Rifle Sport Gallery

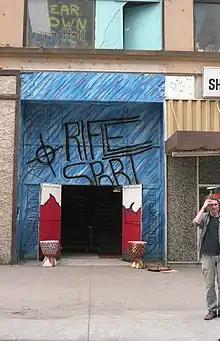
Rifle Sport Alternative Art Gallery entrance in 1988

Rifle Sport Alternative Art Gallery was an underground art space open from 1985 to 1988 in the Block E segment of Hennepin Avenue in downtown Minneapolis, Minnesota. It was an important and groundbreaking venue for non-mainstream and punk-rock art in the Twin Cities. Writer Andy Sturdevant has noted that the gallery's memory and influence have lasted among Twin Cities artists long after its closure, "like it might have happened in a Jacques-Louis David painting."